Kinetic art

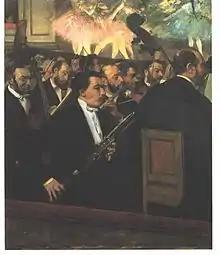
Edgar Degas, "The Orchestra at the Opera" (c. 1870)

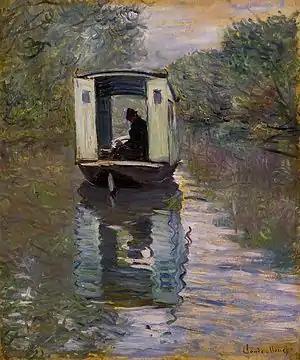
Claude Monet, "The Studio Boat (Le Bateau-atelier)" (1876)

Edgar Degas is believed to be the intellectual extension of Manet, but more radical for the impressionist community. Degas' subjects are the epitome of the impressionist era; he finds great inspiration in images of ballet dancers and horse races. His "modern subjects" never obscured his objective of creating moving art. In his 1860 piece "Jeunes Spartiates s'exerçant à la lutte", he capitalizes on the classic impressionist nudes but expands on the overall concept. He places them in a flat landscape and gives them dramatic gestures, and for him this pointed to a new theme of "youth in movement".